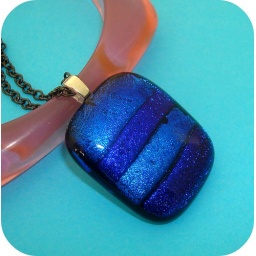
Two gorgeous Dichroic metallic blue glasses cascading down in alternating stripes.